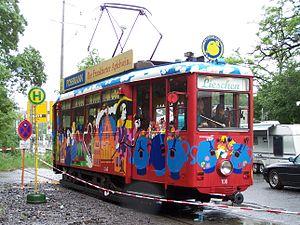
Sachsenhausen est le plus étendu des quartiers de Francfort et le deuxième plus peuplé. Il se situe sur la rive gauche du Main, en face du quartier de Francfort-Altstadt. Il appartient depuis le Moyen Âge à la ville de Francfort, à l'intérieur de ses fortifications, jusqu'à leur destruction en 1812.